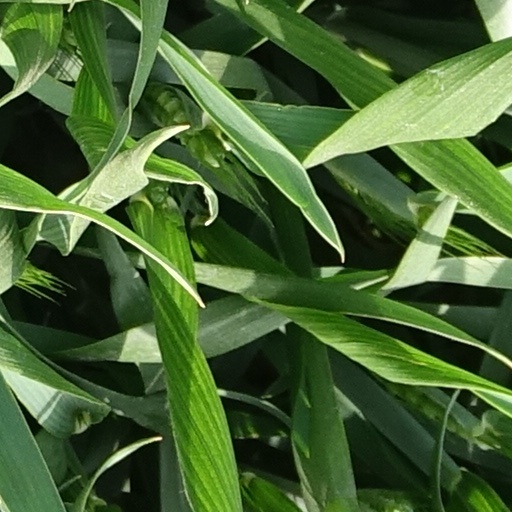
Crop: wheat